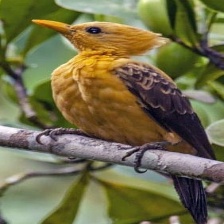
Species: CREAM COLORED WOODPECKER
Scientific name: CELEUS FLAVUS